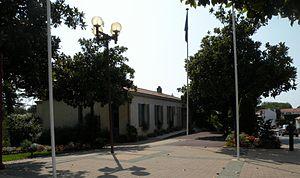
mairie de Coëx, vendée
Coëx est une commune de l'Ouest de la France, située dans le département de la Vendée en région Pays de la Loire.